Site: brandenburg
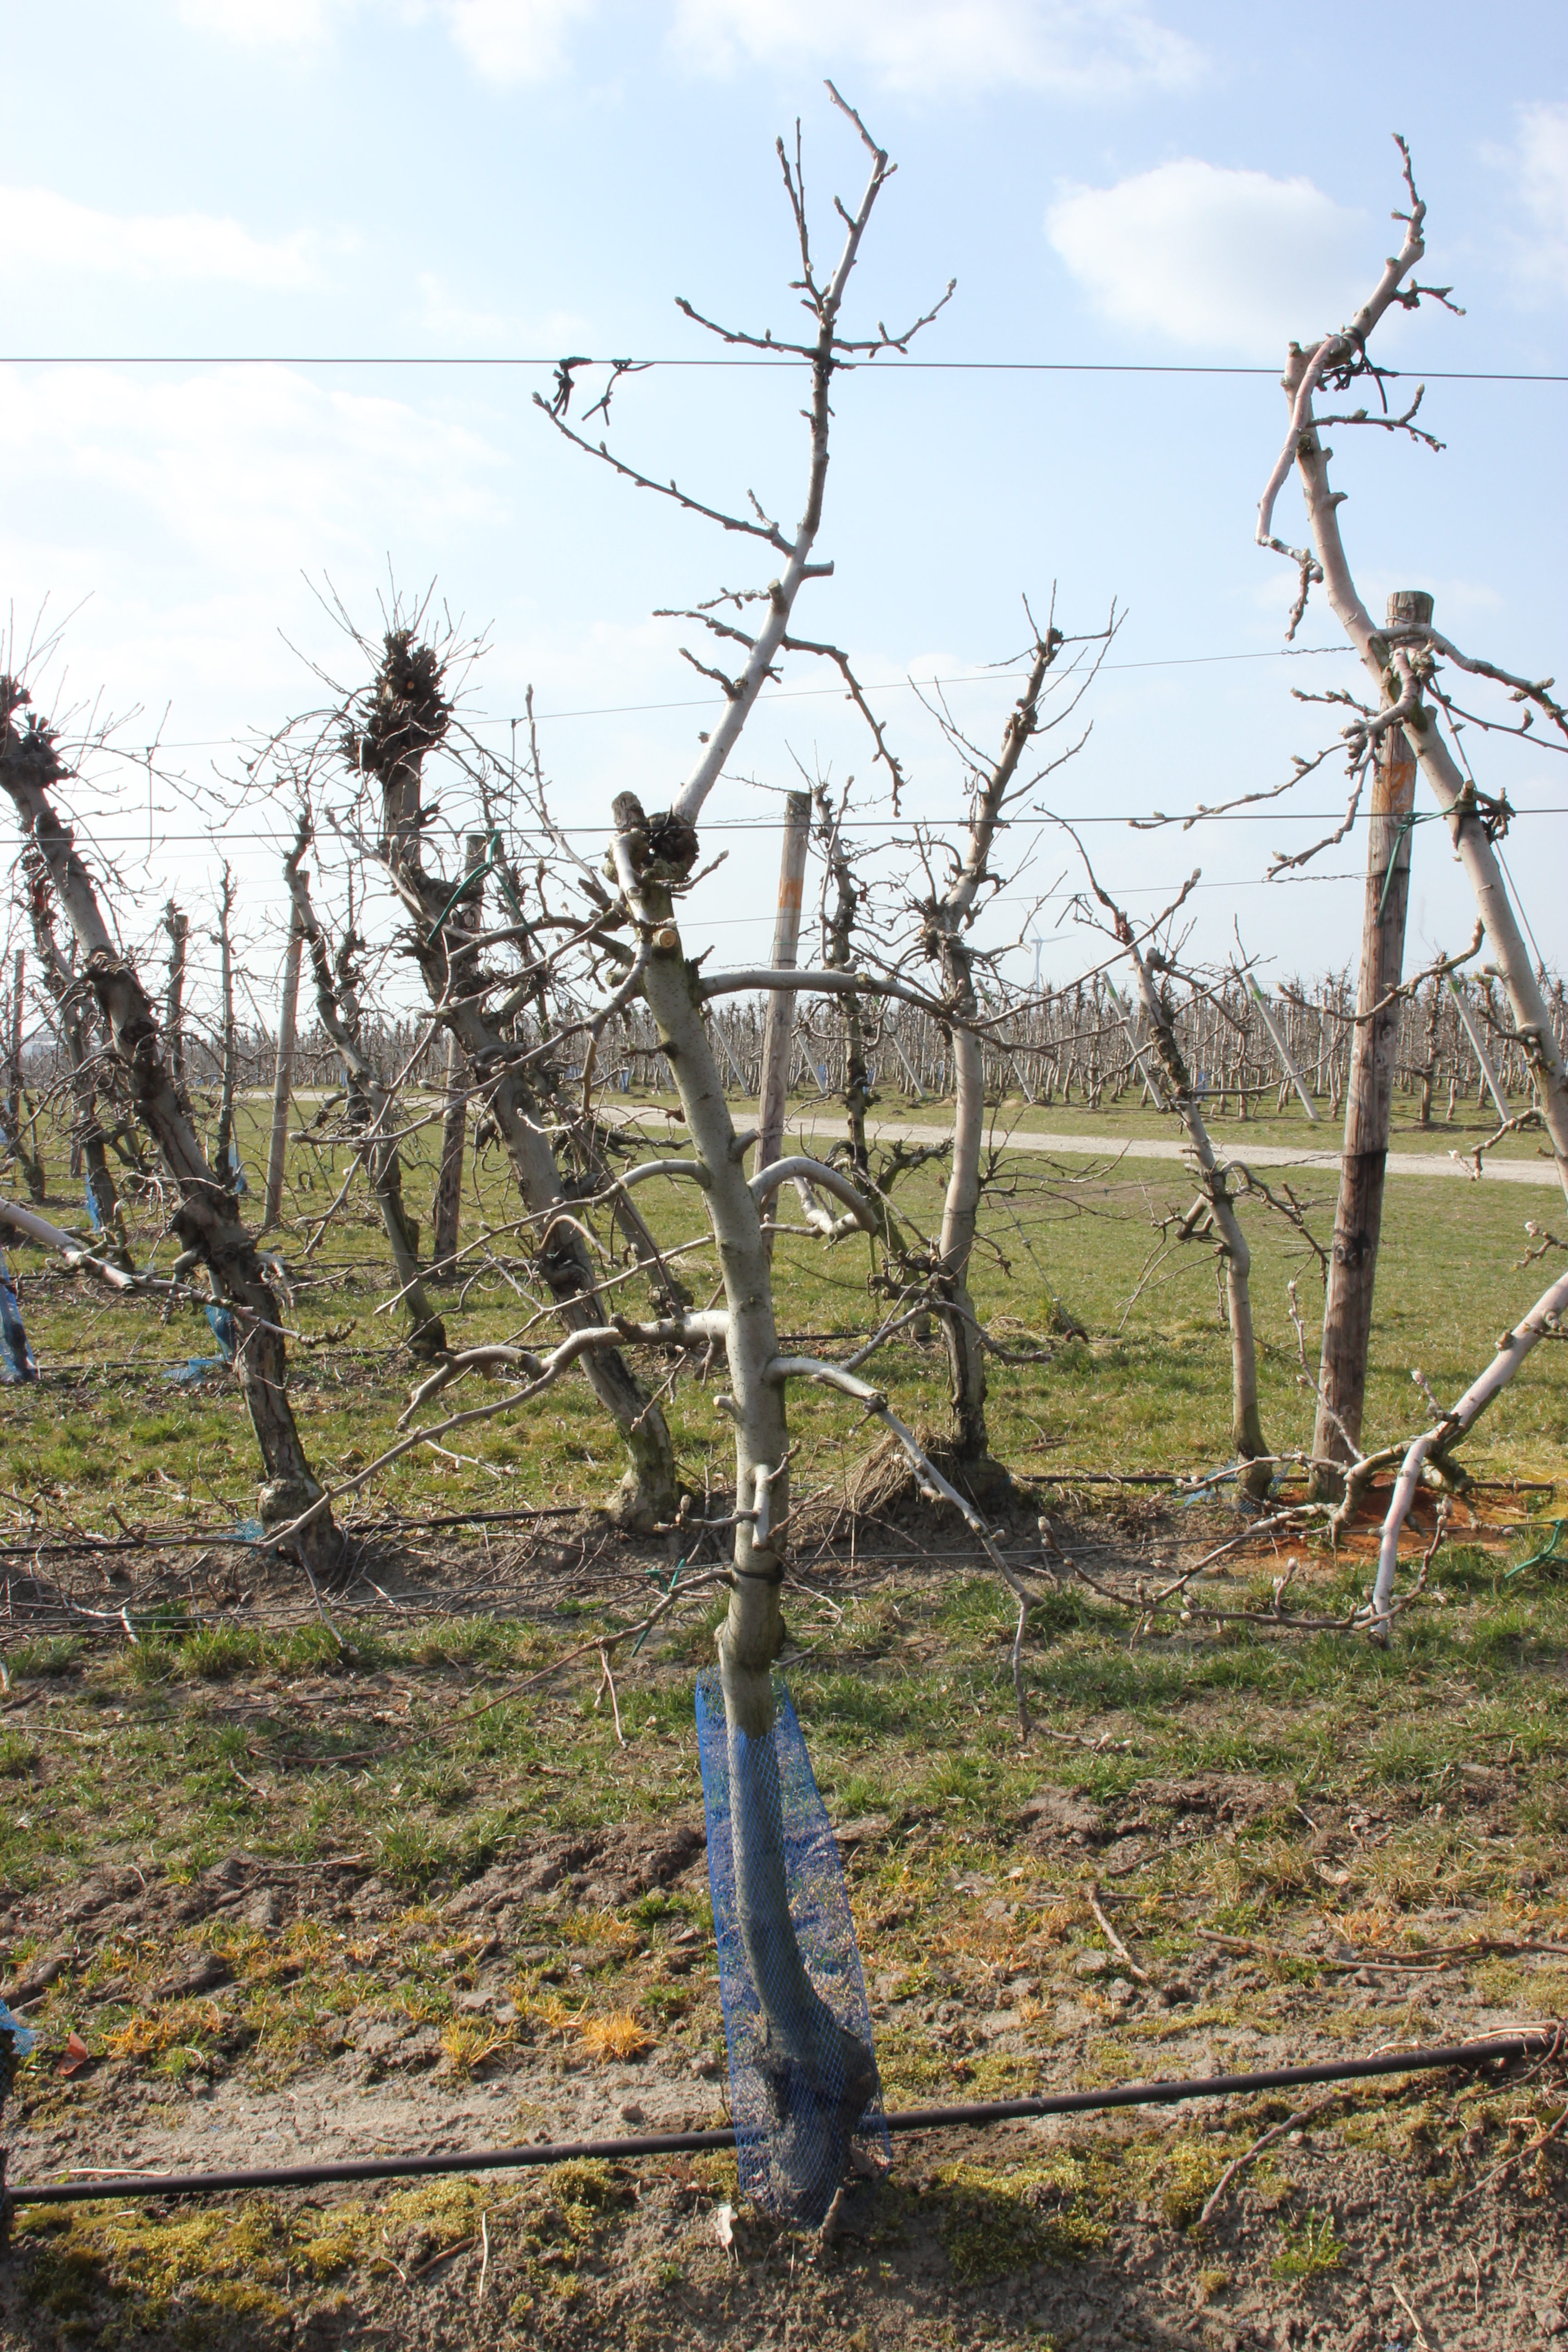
Growth stage (BBCH 03): Bud development